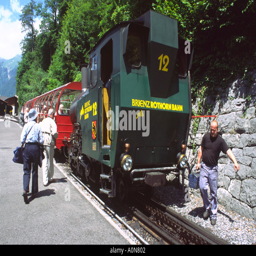
rear view of steam engine belonging to the railway